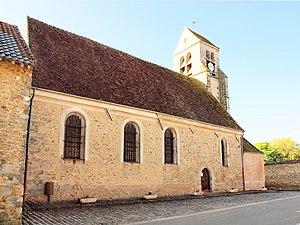
Solers (Seine-et-Marne, France)